Burkina Faso at the 2016 Summer Olympics

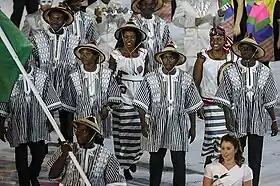
Burkina Faso at the 2016 Summer Olympics opening ceremony.

Burkina Faso competed at the 2016 Summer Olympics in Rio de Janeiro, Brazil, from 5 to 21 August 2016. This was the nation's ninth appearance at the Summer Olympics, having participated since the 1972 Summer Olympics in Munich under the name "Upper Volta".